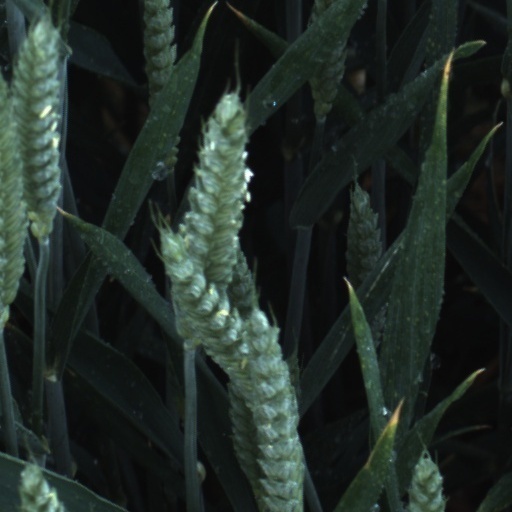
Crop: wheat